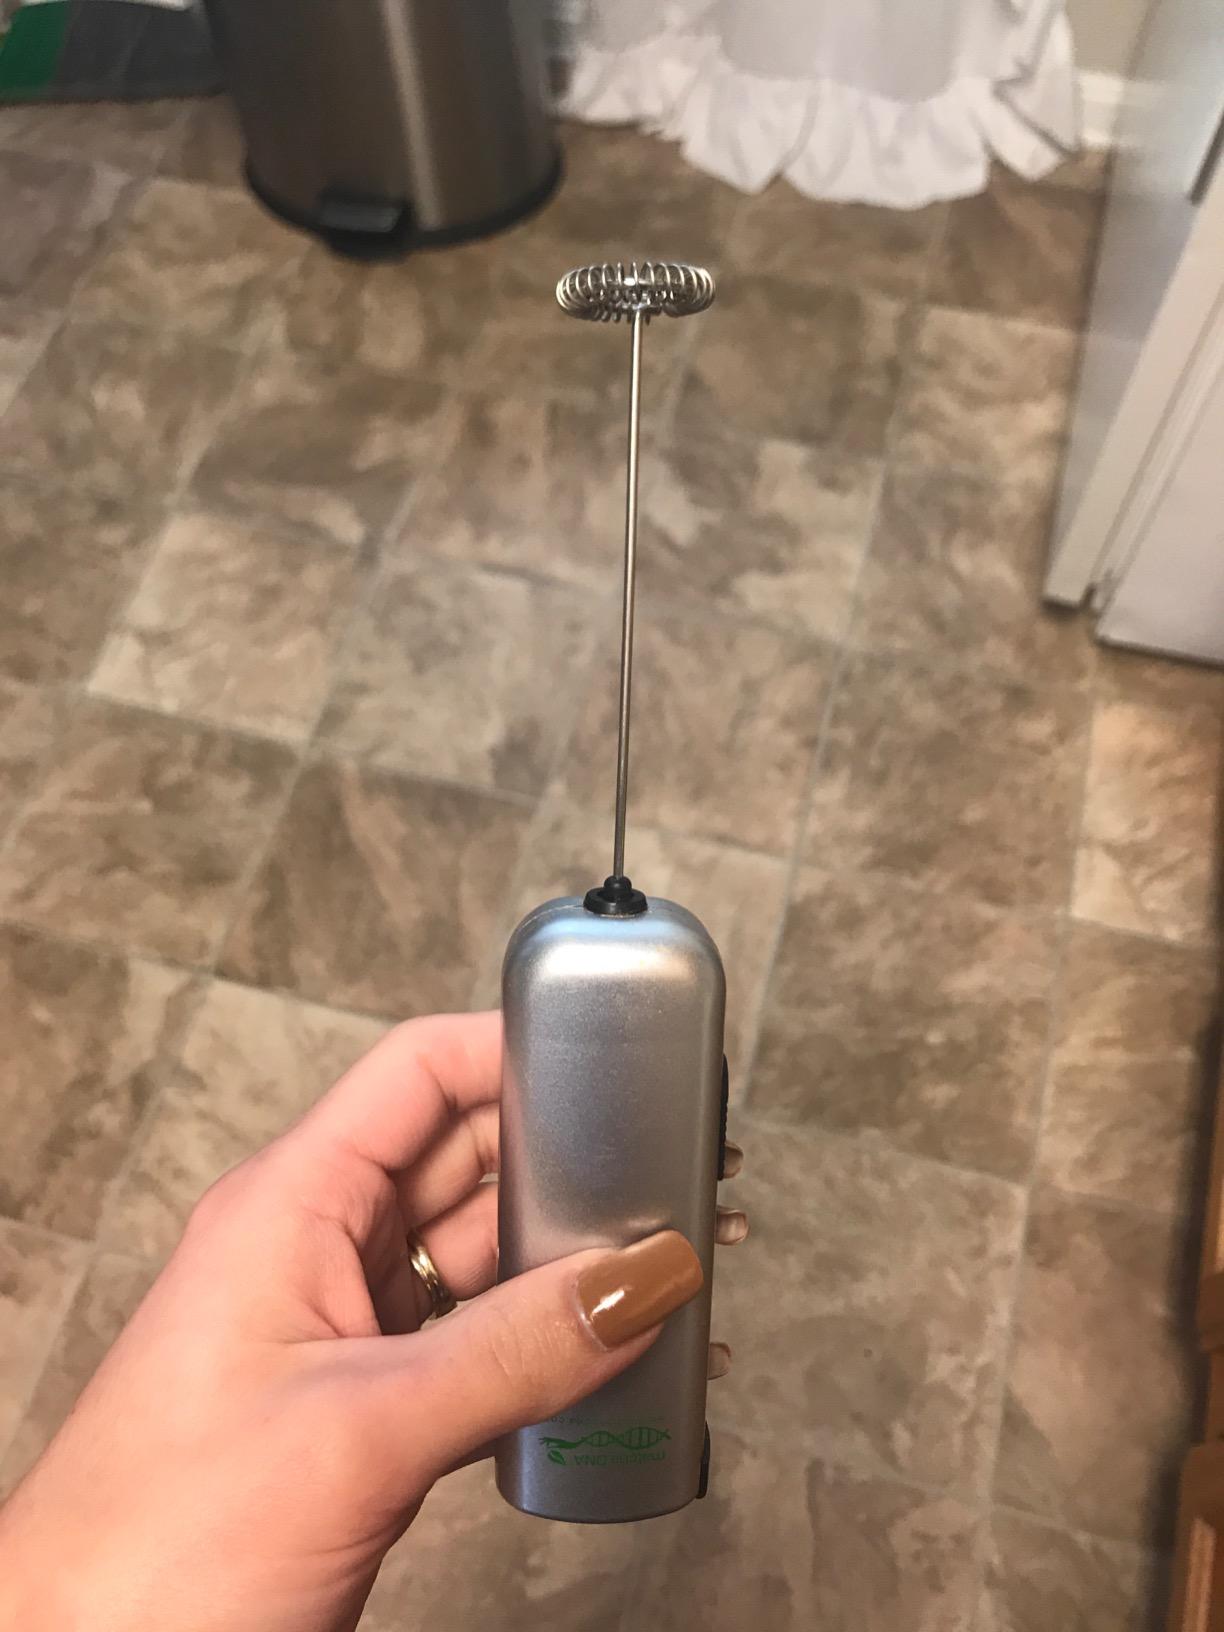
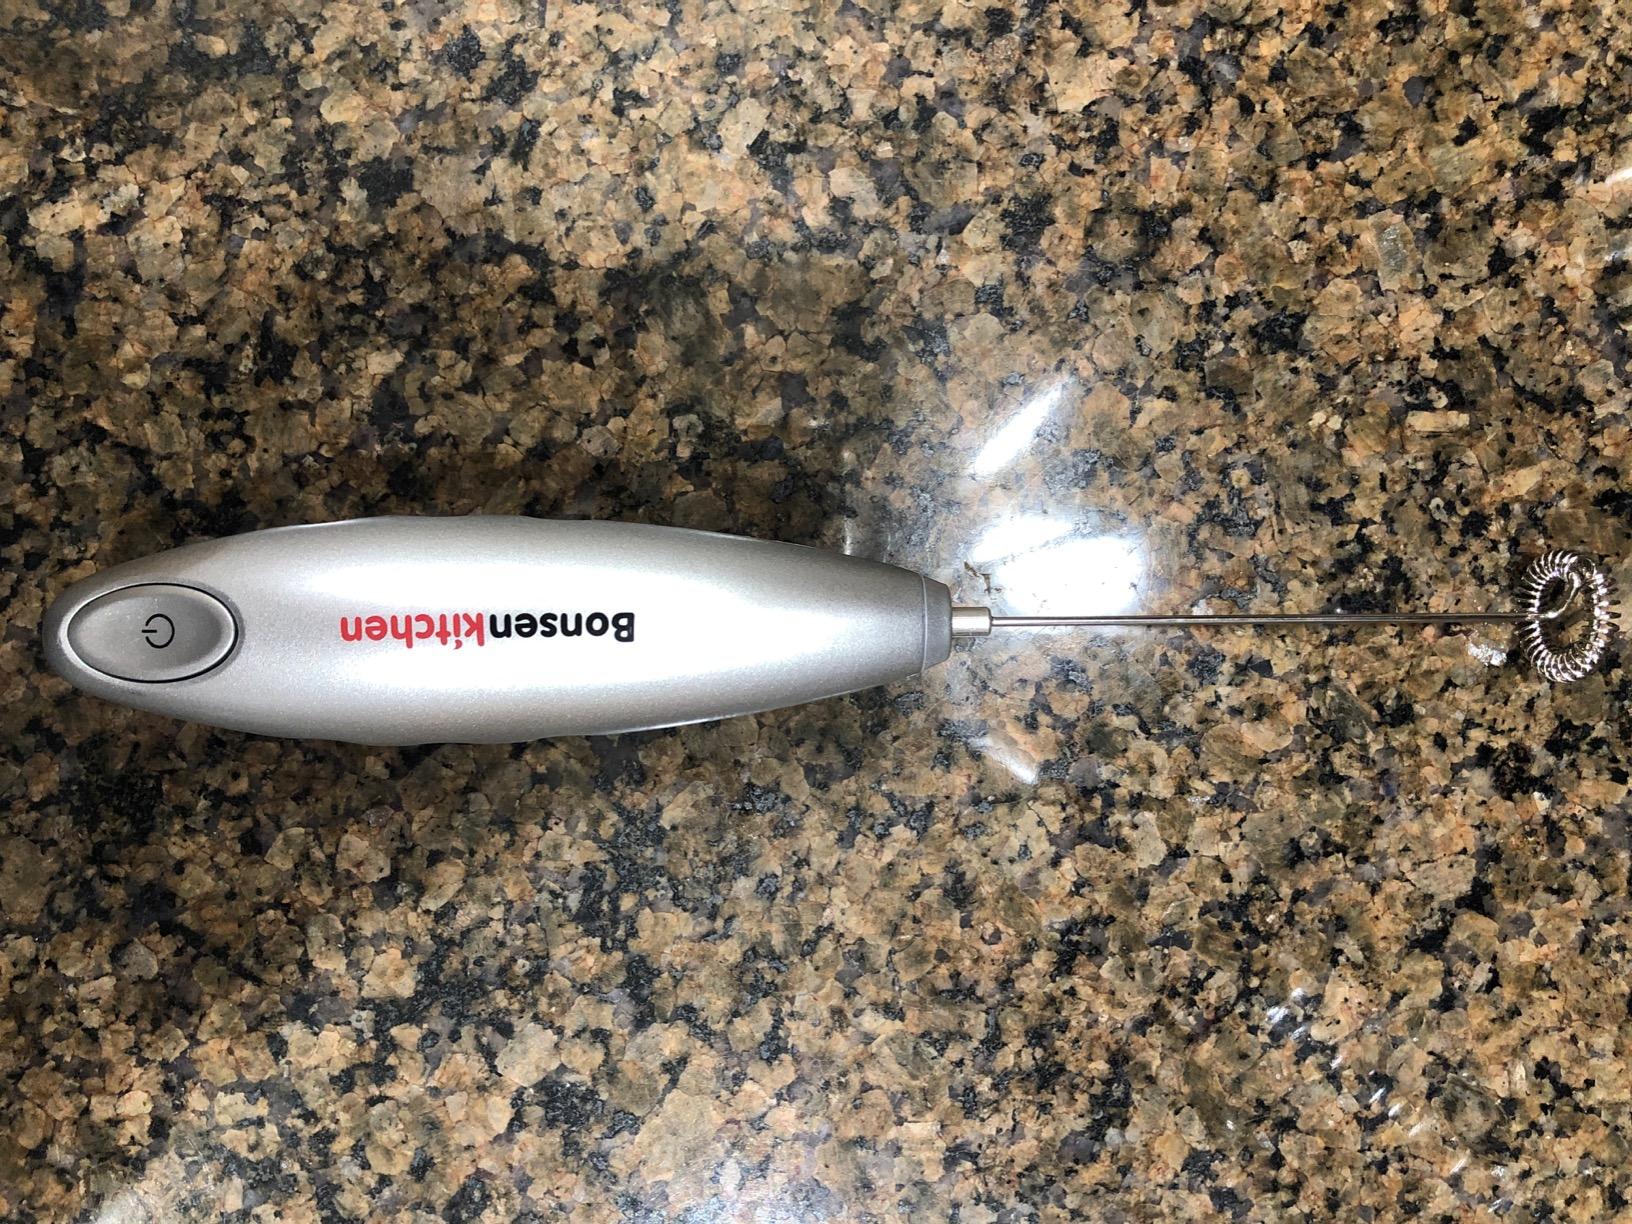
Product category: items_mixer
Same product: no